Charles Joy (engineer)

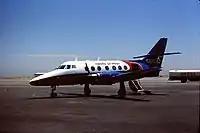
Handley Page Jetstream in 1979

He joined Handley Page in 1944 as Deputy Chief Draughtsman, becoming assistant chief designer in 1947.